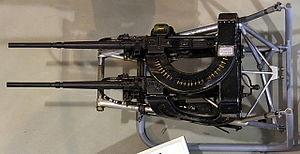
L'Aérospatiale-Potez-Fouga CM170 Magister est un avion à réaction subsonique conçu en France au début des années 1950, et initialement destiné à l'entraînement des pilotes militaires. Reconnaissable à son empennage arrière en « V », il a été fabriqué à un millier d'exemplaires et utilisé par une vingtaine de pays. De nombreux exemplaires sont toujours en service au début du XXIᵉ siècle.
L'arme automatique transformable modèle 1952 est une mitrailleuse multi-usage développée en France à partir de 1952.